Honda CB700SC

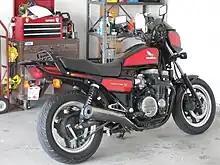
Honda Nighthawk 700 SC

The 700SC was similar to Honda's 650 Nighthawk, though the Nighthawk S featured a 700 cc engine, shaft drive and hydraulic lifters in a bike with a completely redesigned engine.